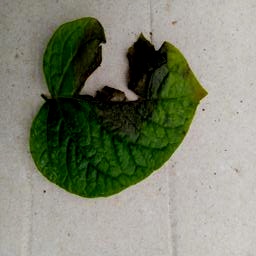
Etiqueta: Late Blight